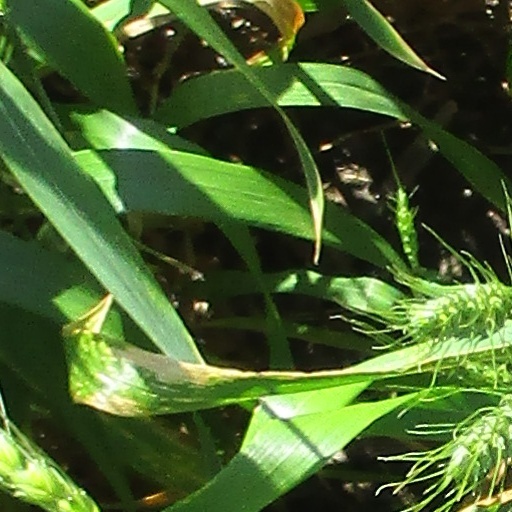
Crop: wheat